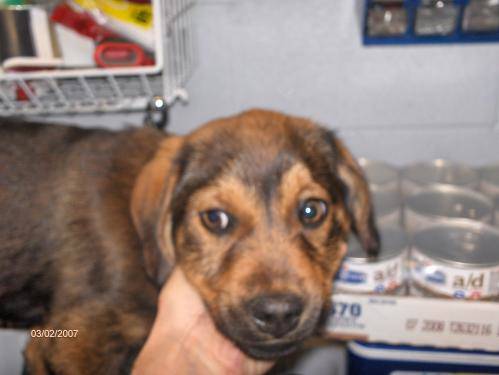
Label: dog